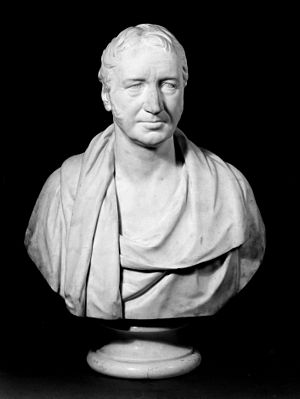
William Behnes
Portrætbuste af sir Benjamin Collins Brodie
William Behnes var en engelsk billedhugger og maler.